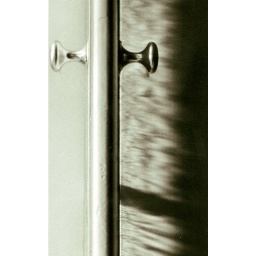
Saw this transition of light passing through a frosted glass door in a home in Austria.